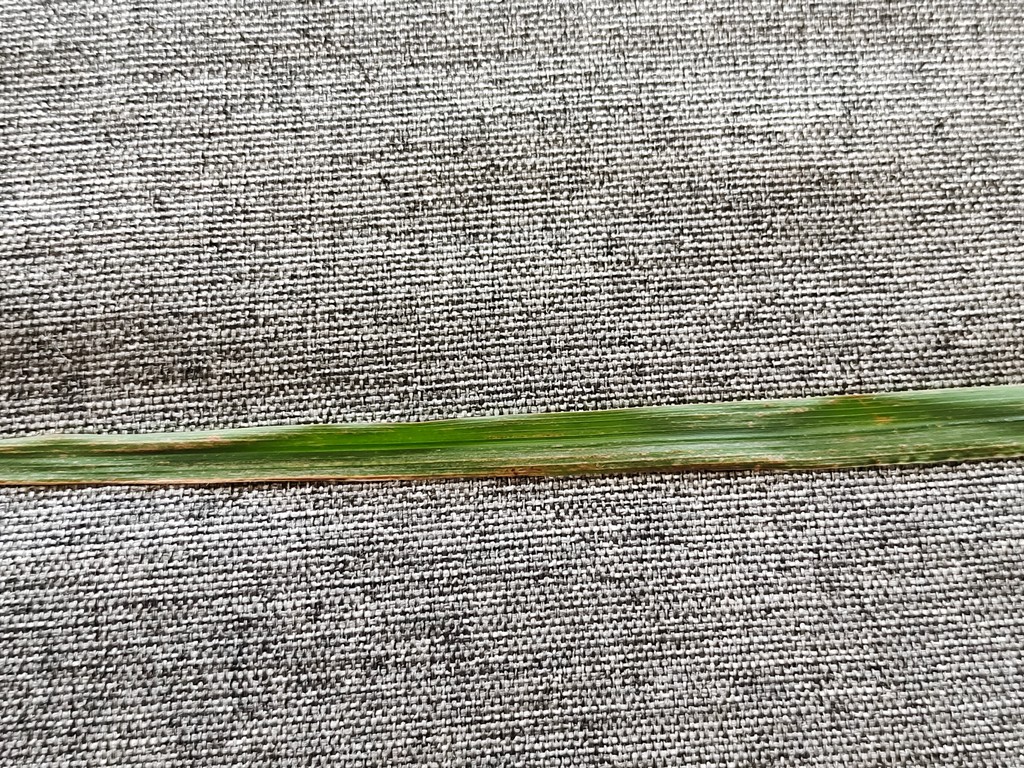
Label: Unhealthy